Churches of Verona

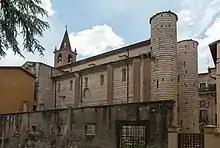
The church of San Lorenzo with the two scalar towers on the facade

The 12th century was thus a flourishing period for Veronese architecture; both the high number of church buildings and their peculiarities make Verona's Romanesque architecture among the most notable despite being less well known than Lombard-Emilian Romanesque architecture, probably because Veronese Romanesque, with the sole exception of the exuberant basilica of San Zeno, presents discrete and austere building complexes, absent of sculptural decoration. The Veronese style, in fact, is only partly related to that of Emilia while it finds some elements of Venetian influence: in particular from the lagoon, similarities can be found in the adoption of the basilica plan layout, the near absence of vaults and the use, instead, of wide timber roof trusses; the types of plans, however, also find some parallels in the Cluniac architecture of northern France.